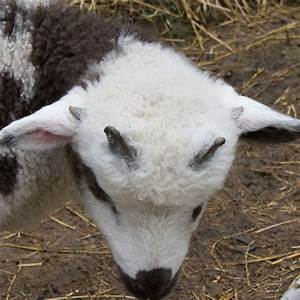
Label: sheep